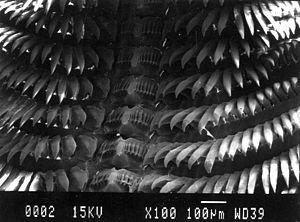
L'Armine tachetée, Armina maculata, est une espèce de nudibranches de la famille des Arminidés. Ce mollusque au corps jaune ou orangé et recouvert de tubercules blancs mesure jusqu'à 15 cm. Il se rencontre dans l'ensemble de la Méditerranée, sur la côte orientale de l'Atlantique, en Manche et en mer du Nord. Hermaphodite comme tous les nudibranches, il dépose un cordon en spirale composé de milliers d’œufs desquels éclosent des larves véligères.